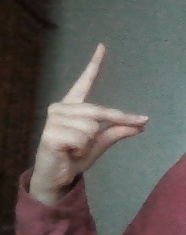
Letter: ta